Kate Waugh

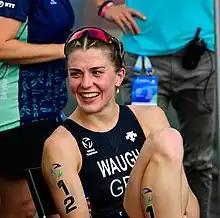
Kate Waugh places second at the 2023 World Triathlon Championship Grand Final Pontevedra, and places 6th in the world.

Kate Waugh (born 13 February 1999) is a British triathlete competing internationally for Great Britain. She became the 2022 U23 World Champion, having won the 2022 World Triathlon Championship Series event in Abu Dhabi.